Corvallis Gazette-Times

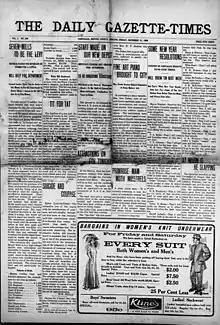
"The Daily Gazette-Times" in 1909

The "Times" was operated by N.R. Moore, who had leased the paper from B.F. Irvine, who had left Corvallis to write editorials for the "Oregon Journal" in Portland, Oregon. The "Gazette" was under the direction of Charles L. Springer, formerly of Montesano, Washington and owned by M.S. Woodcock, a prominent Benton County lawyer and businessman who later opened a successful bank in the county, and later served as Corvallis Mayor. According to historical accounts, they decided on the name "Gazette-Times" after a coin toss.